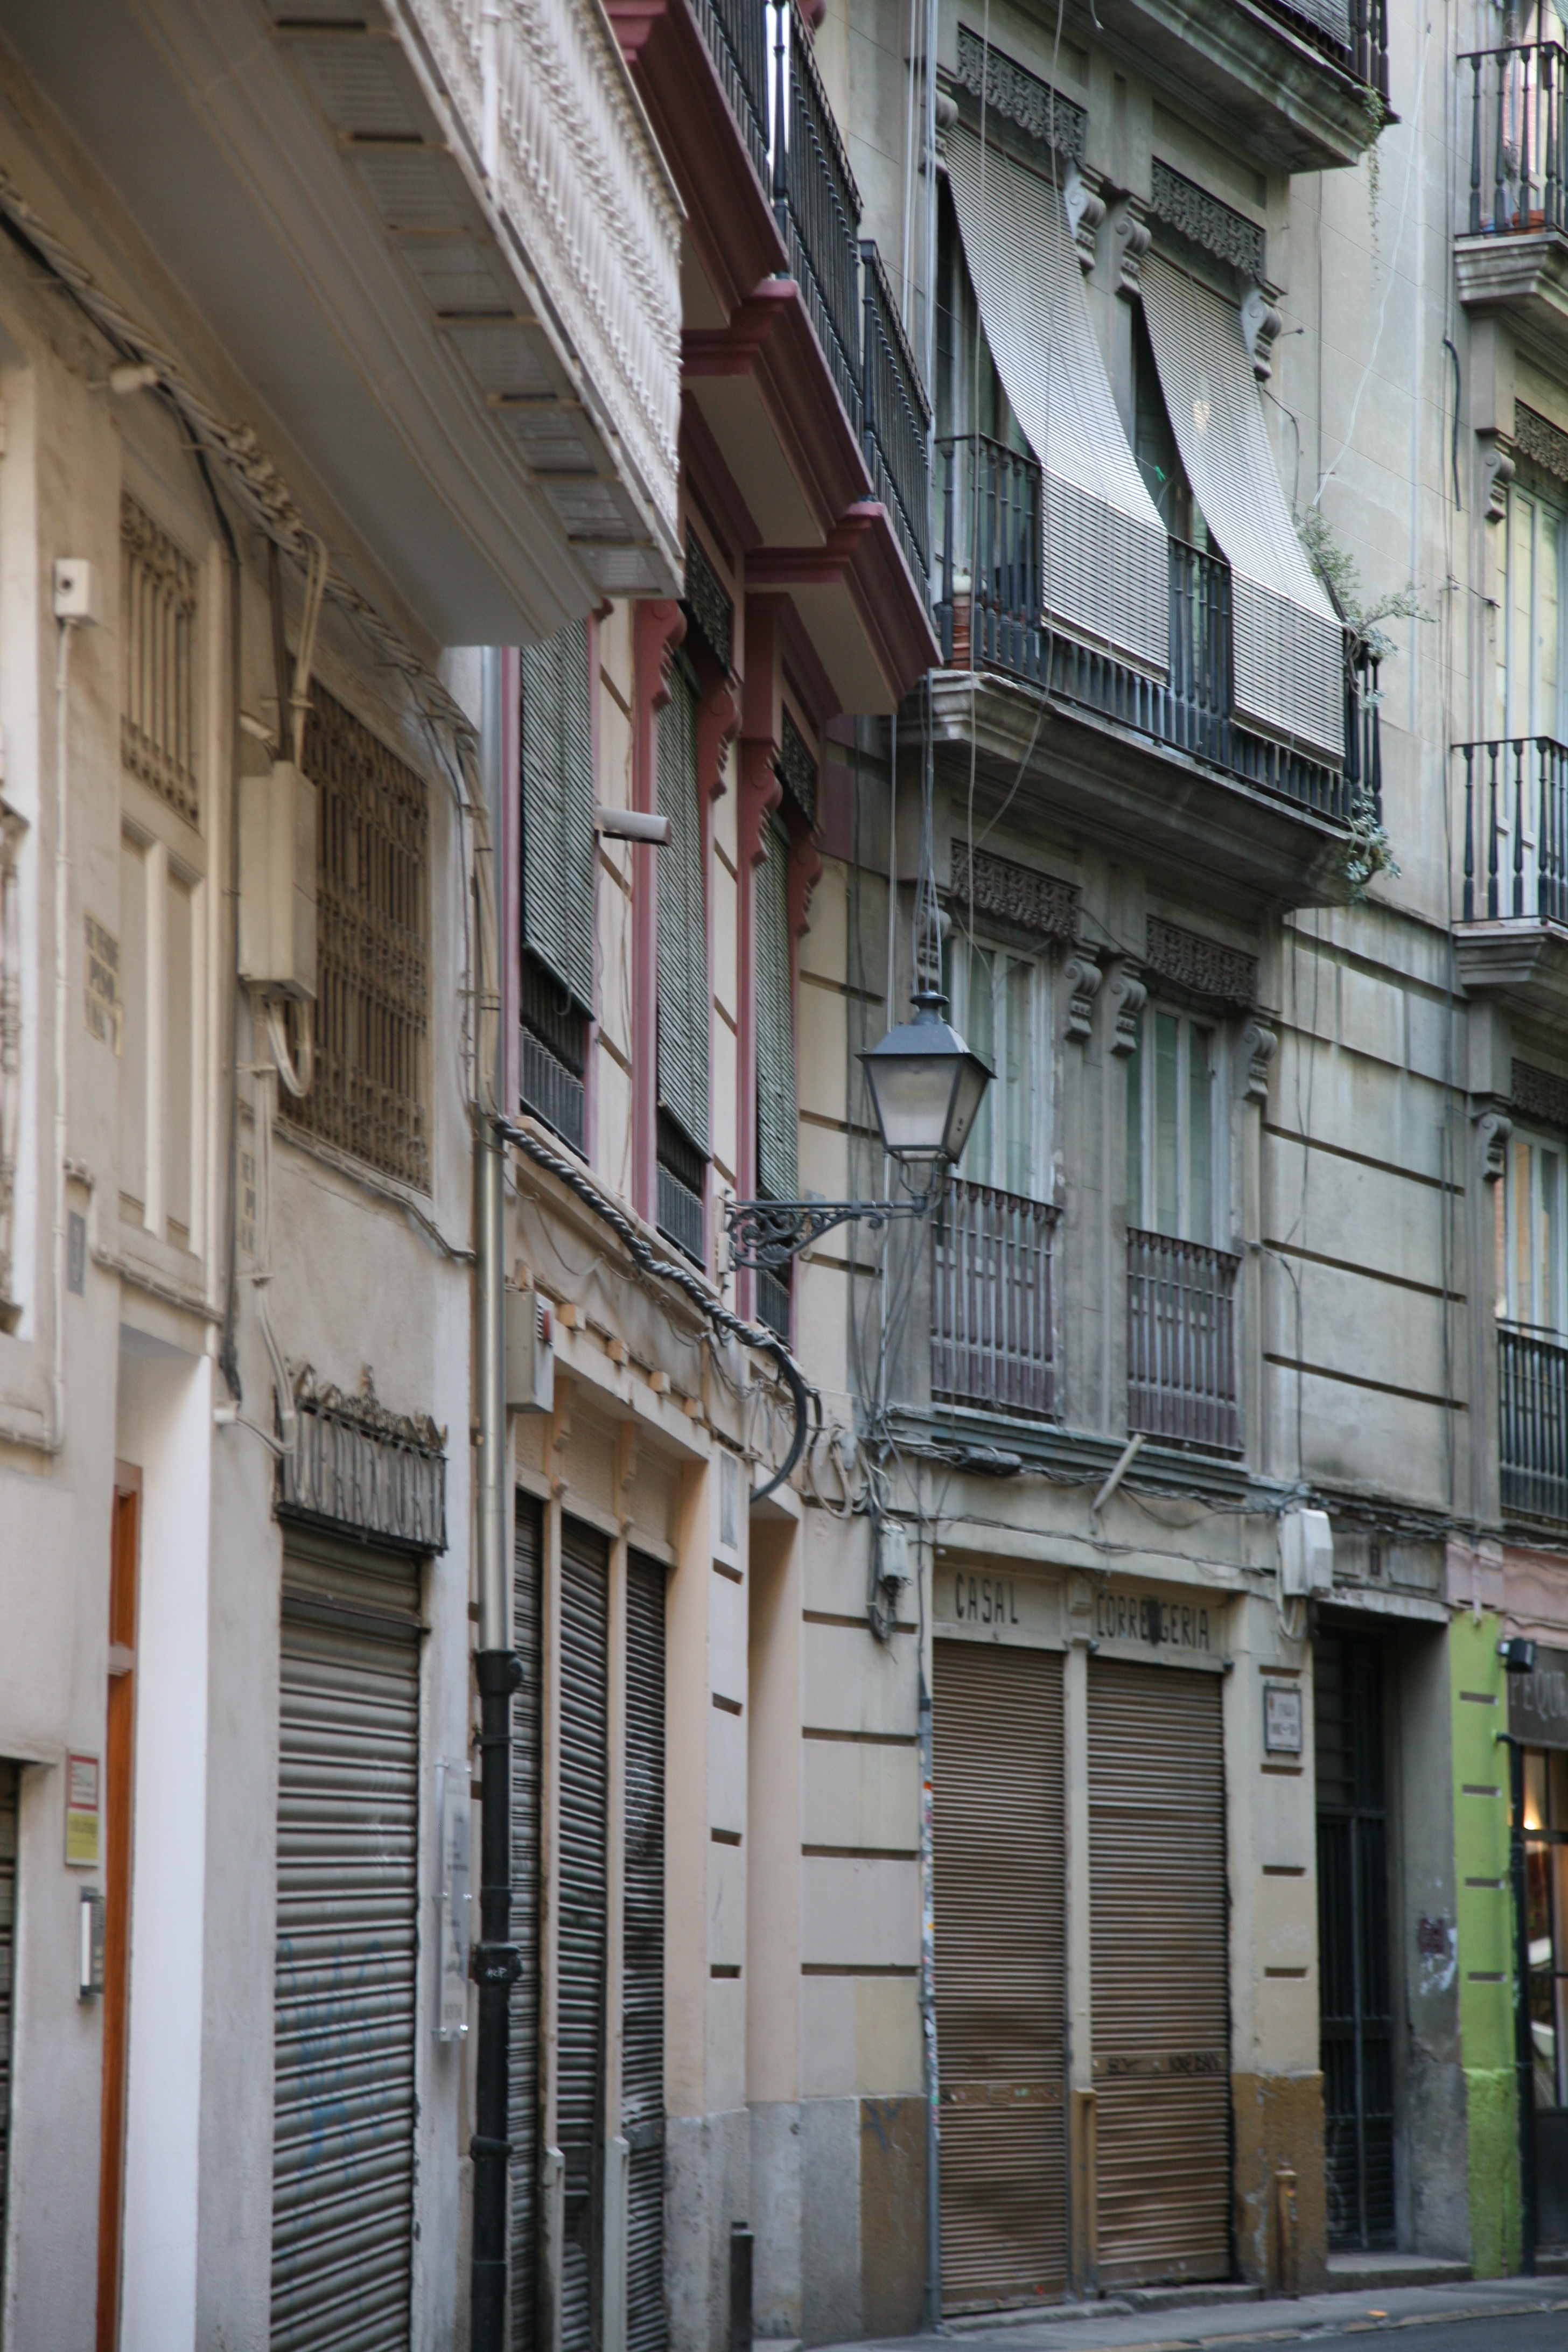
architecture, road, street, house, town, alley, city, downtown, facade, lane, spain, espagne, infrastructure, rue, calle, valencia, callejon, espanha, espana, spanien, gasse, spagna, neighbourhood, spanje, espanya, valence, trasse, urban area, residential area, human settlement